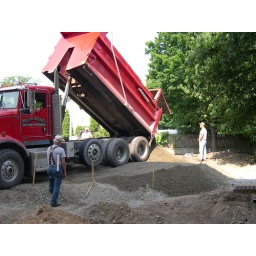
The red truck dumps special dirt and gravel near the hill.